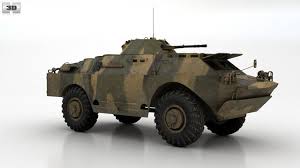
Label: BRDM